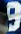
Number: 9